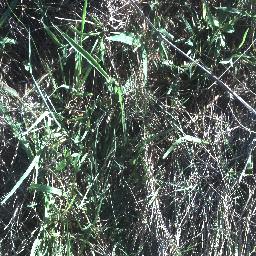
Label: negative